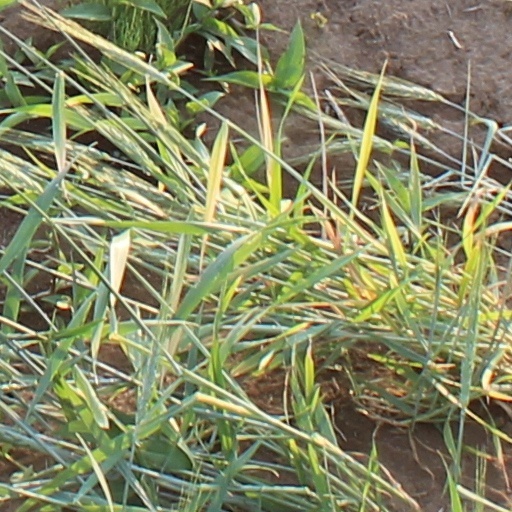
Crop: wheat